Henry Trenchard (Dorchester MP)

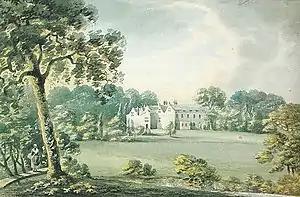
Little Fulford House, near Crediton, Devon

Trenchard was the son of George Trenchard of Charminster, Dorset and his wife Mary. In 1690 he enlisted as a Cornet into the Marquis of Winchester's volunteer regiment of Horse, transferring as a lieutenant to his cousin Thomas Erle's Regiment of Foot in 1694, and was a lieutenant in the 34th Foot in 1702. He married Mary Fulford, the widow of Francis Fulford of Fulford, and daughter and heiress of John Tuckfield of Little Fulford House, Devon on 20 February 1705. The marriage brought him the Fulford estate.